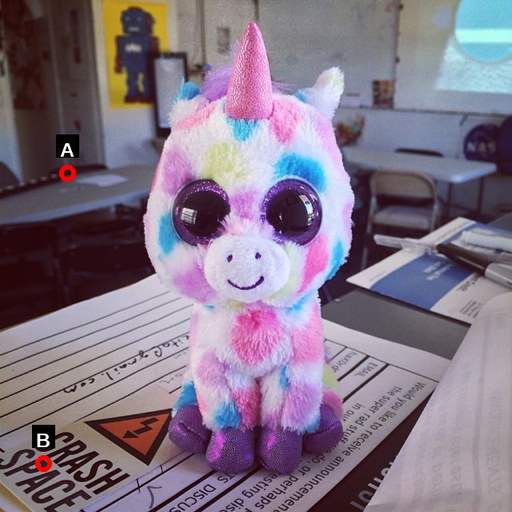
Question: Two points are circled on the image, labeled by A and B beside each circle. Which point is closer to the camera?
Select from the following choices.
(A) A is closer
(B) B is closer
Answer: B